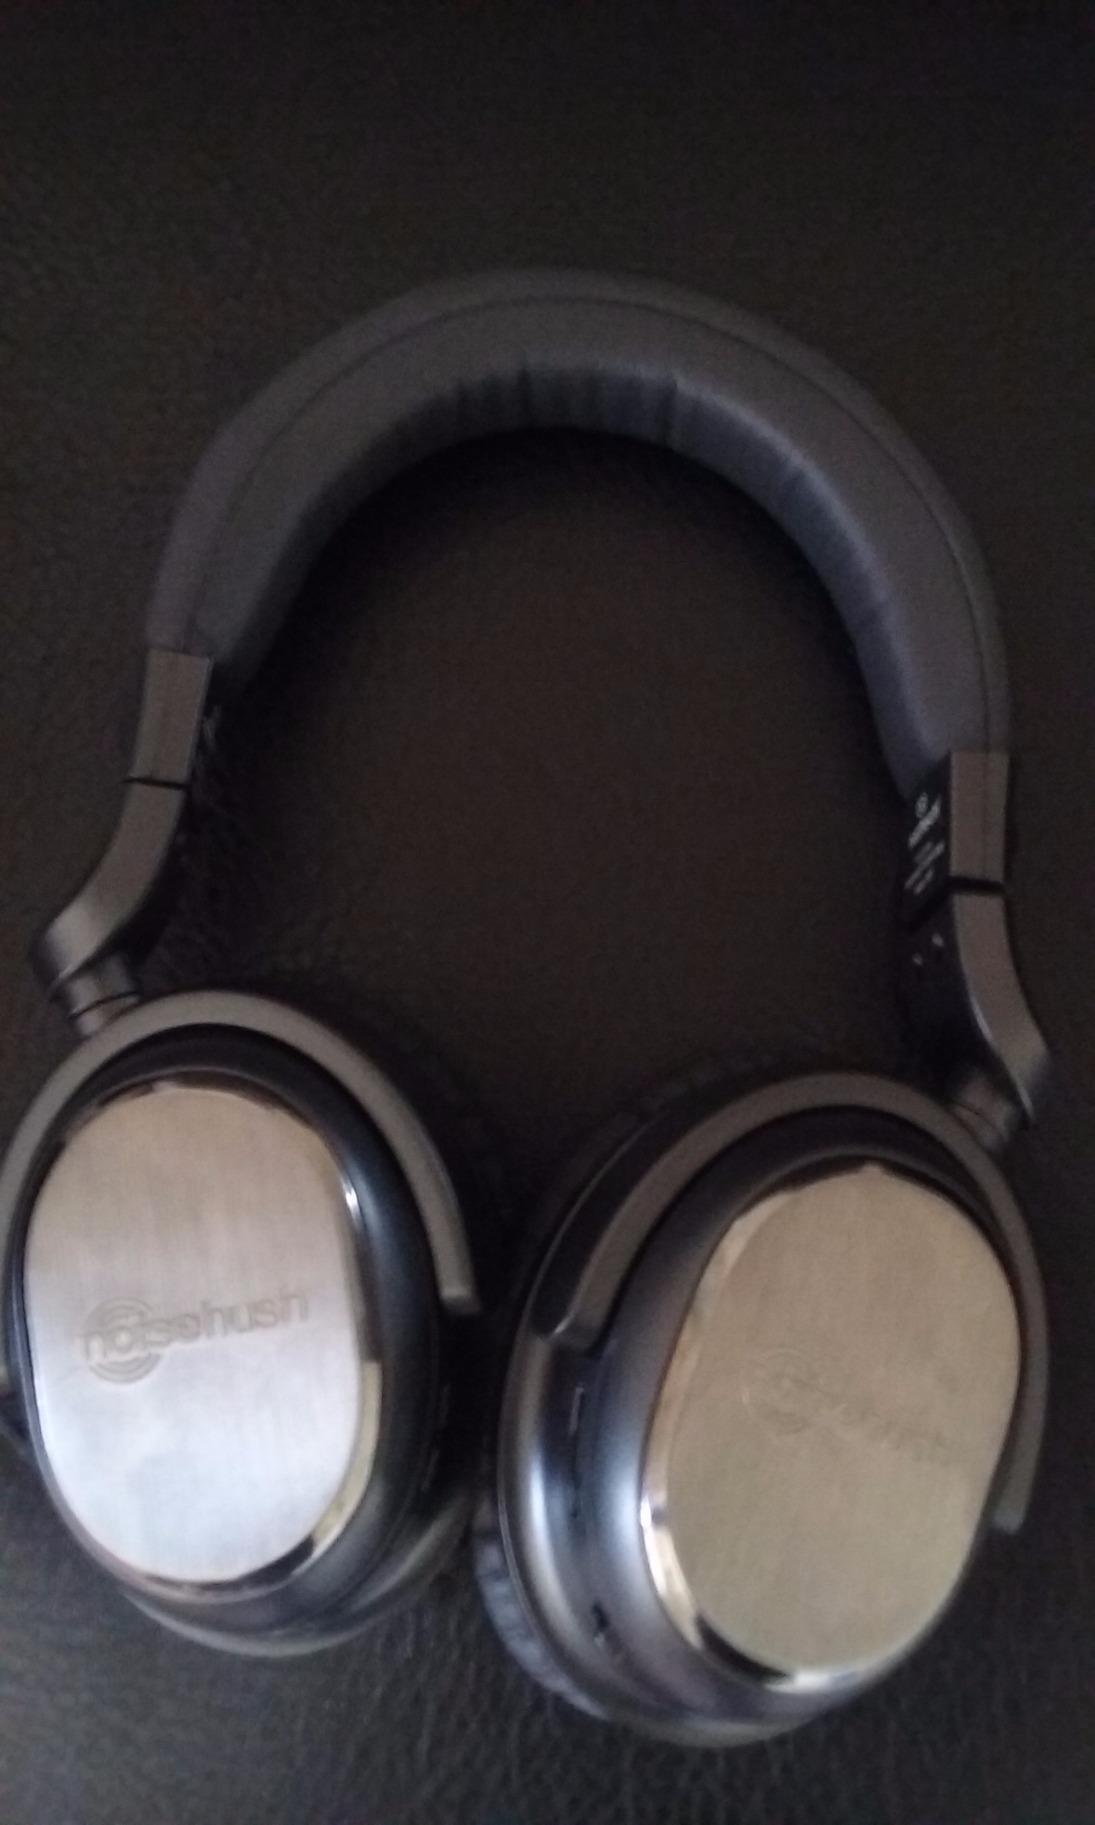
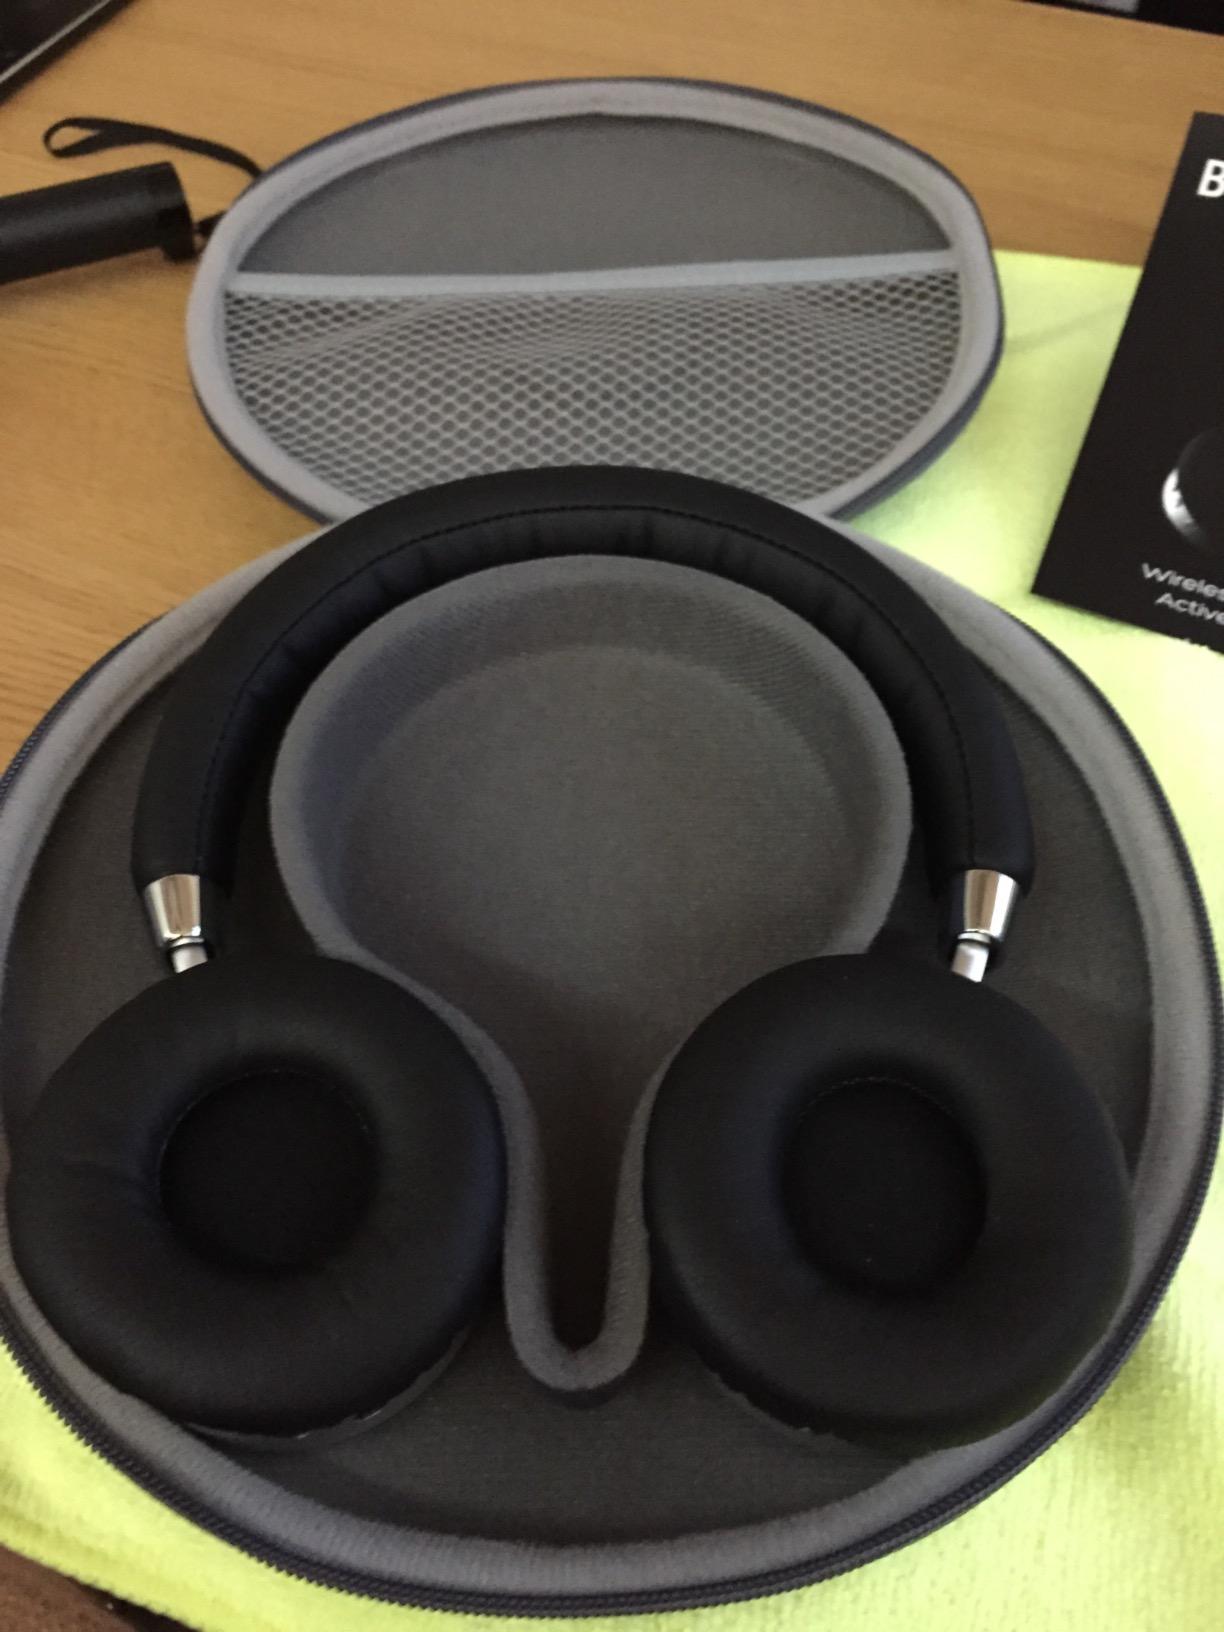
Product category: headphones
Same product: no